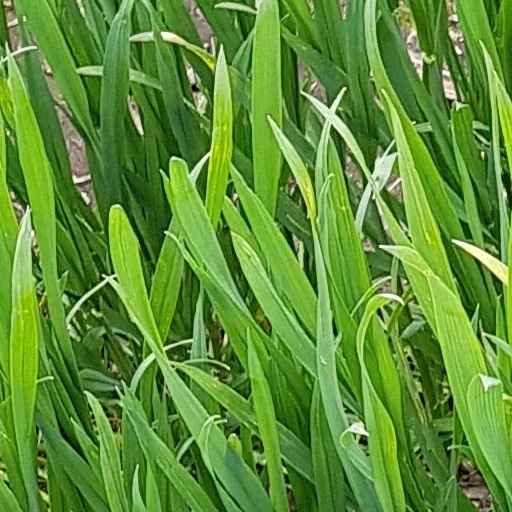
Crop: wheat